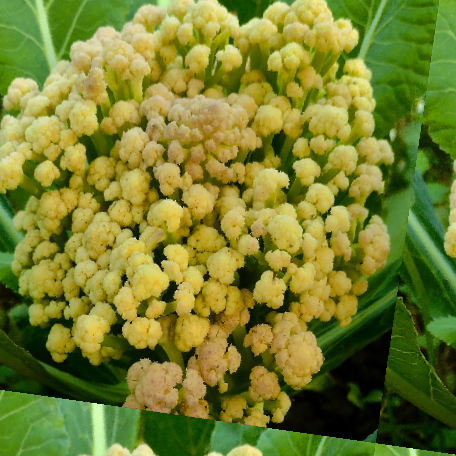
Label: Bacterial spot rot